CSS Teaser

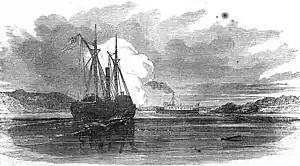
CSS "Teaser" in combat with , July 4, 1862.

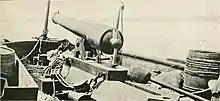
12-pounder on the bow

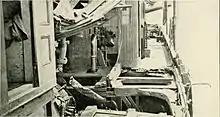
Deck detail

CSS "Teaser had been the aging Georgetown, D.C. tugboat "York River" until the beginning of the American Civil War, when she was taken into the Confederate States Navy and took part in the famous Battle of Hampton Roads. Later, she was captured by the United States Navy and became the first USS "Teaser.